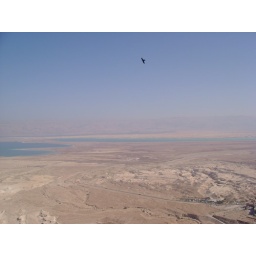
dead sea with bird and jordan in the back ground